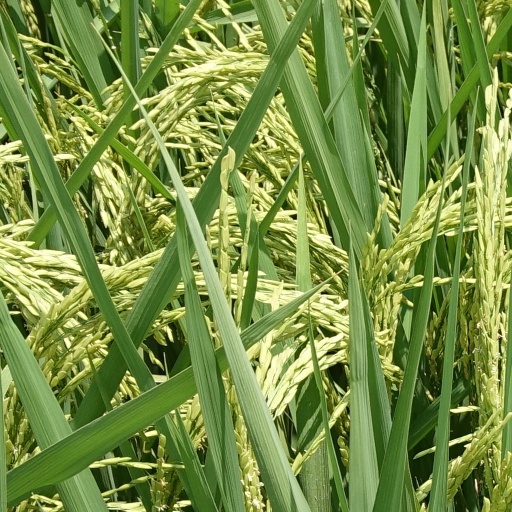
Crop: rice